Pacific-Union Club

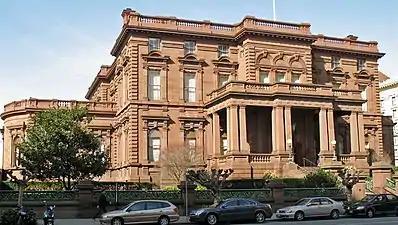
Pacific-Union Club

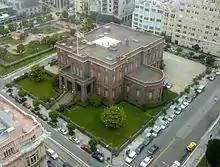
The James C. Flood Mansion is the home of the Pacific-Union Club

The Pacific-Union Club is a social club located at 1000 California Street in San Francisco, California, in the Nob Hill neighborhood. It was founded in 1889, as a merger of two earlier clubs: the Pacific Club (founded 1852) and the Union Club (founded 1854).